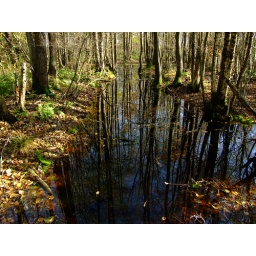
The blue sky reflected in water.